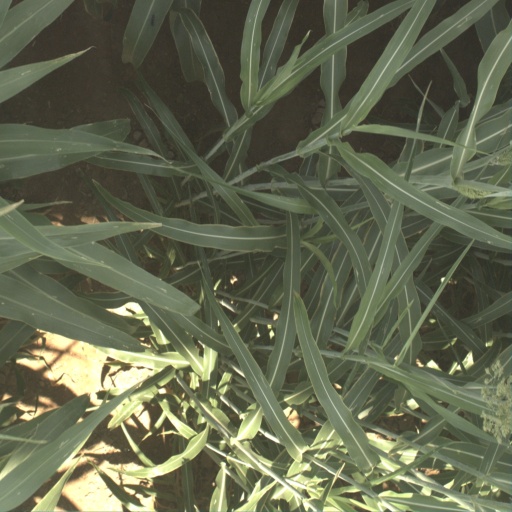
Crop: sorghum